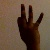
The image shows a hand gesture representing the number 9 in Indian Sign Language.